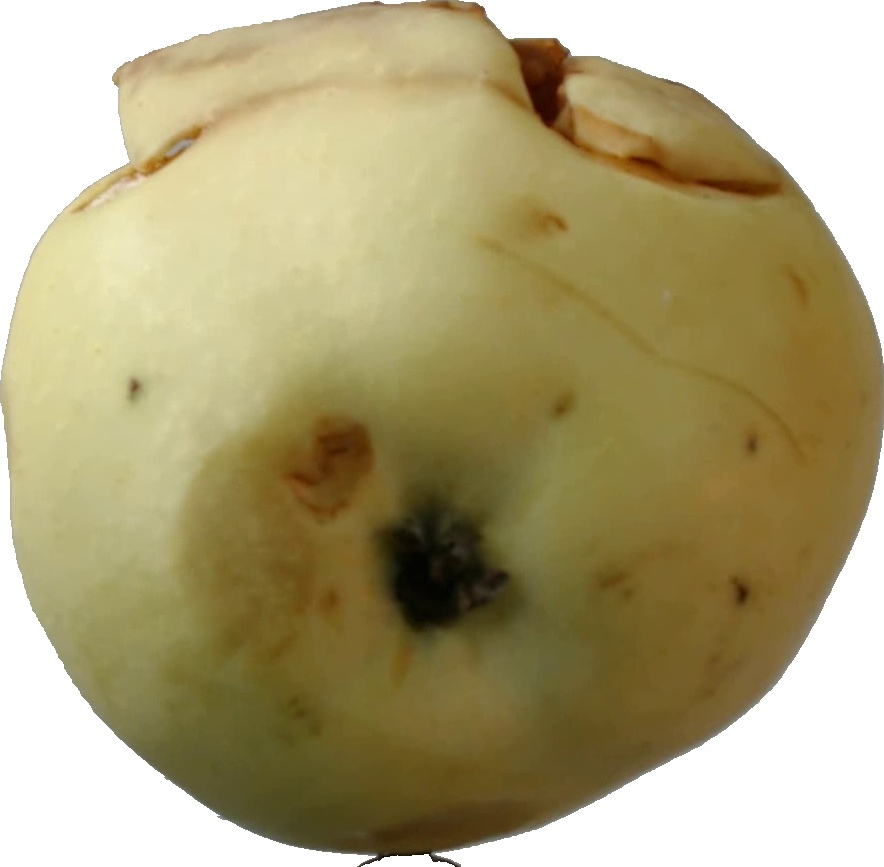
Label: apple_hit_1